Whiggism

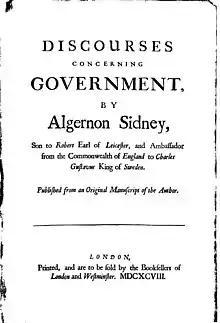
Title page of Sidney's "Discourses Concerning Government" (1698)

Whiggism or Whiggery is a political philosophy that grew out of the Parliamentarian faction in the Wars of the Three Kingdoms (1639–1653) and was concretely formulated by Lord Shaftesbury during the Stuart Restoration. The Whigs advocated the supremacy of Parliament (as opposed to that of the king), government centralisation, and coercive Anglicisation through the educational system. They also staunchly opposed granting freedom of religion, civil rights, or voting rights to anyone who worshipped outside of the Established Churches of the realm. Eventually, the Whigs grudgingly conceded strictly limited religious toleration for Protestant dissenters, while continuing the religious persecution and disenfranchisement of Roman Catholics and Scottish Episcopalians. They were particularly determined to prevent the ascension of a Catholic heir presumptive to the British throne, especially of James II or his legitimate male descendants and instead granted the throne to the Protestant House of Hanover in 1714. Whig ideology is associated with early conservative liberalism.